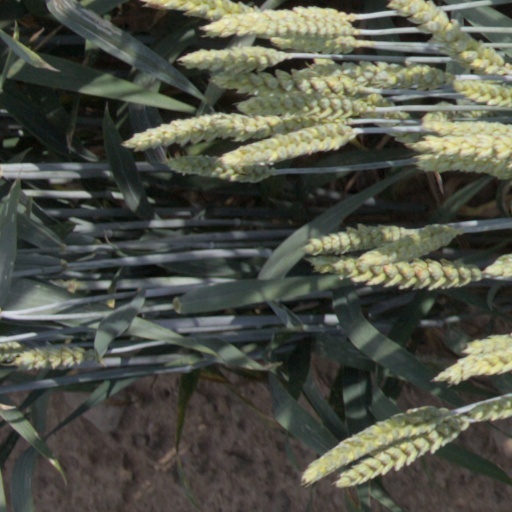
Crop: wheat